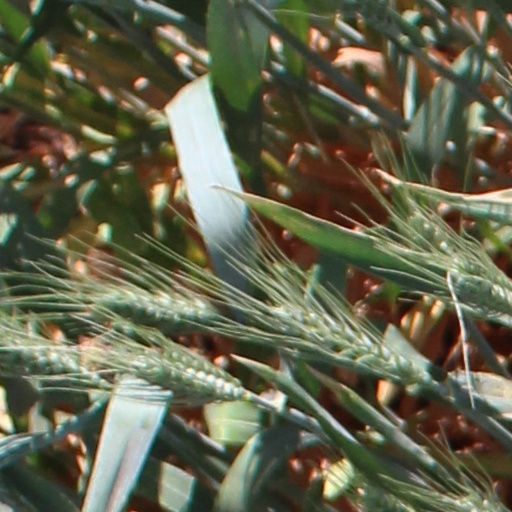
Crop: wheat